Madman's Drum

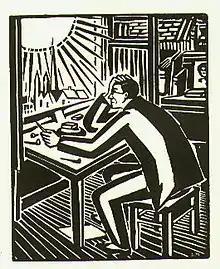
Frans Masereel's "The Sun" (1919), the first wordless novel Ward read

After getting a university degree in fine arts in 1926, Ward married writer May McNeer and the couple left for an extended honeymoon in Europe. Ward spent a year studying wood engraving in Leipzig, Germany, where he encountered German Expressionist art and read the wordless novel "The Sun" (1919) by Flemish woodcut artist Frans Masereel (1889–1972). Ward returned to the United States and freelanced his illustrations. In New York City in 1929, he came across the wordless novel "Destiny" (1926) by German artist Otto Nückel (1888–1955). Nückel's only work in the genre, "Destiny" told of the life and death of a prostitute in a style inspired by Masereel's, but with a greater cinematic flow. The work inspired Ward to create a wordless novel of his own: "" (1929). In his second such work, "Madman's Drum", he hoped to explore more deeply the potential of the narrative medium, and to overcome what he saw as a lack of individuality in the characters in .